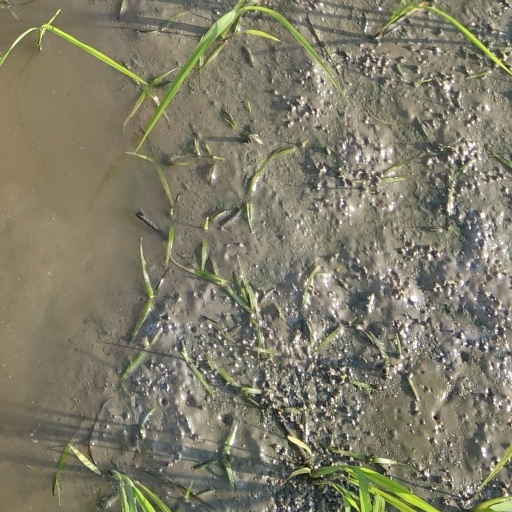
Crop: rice